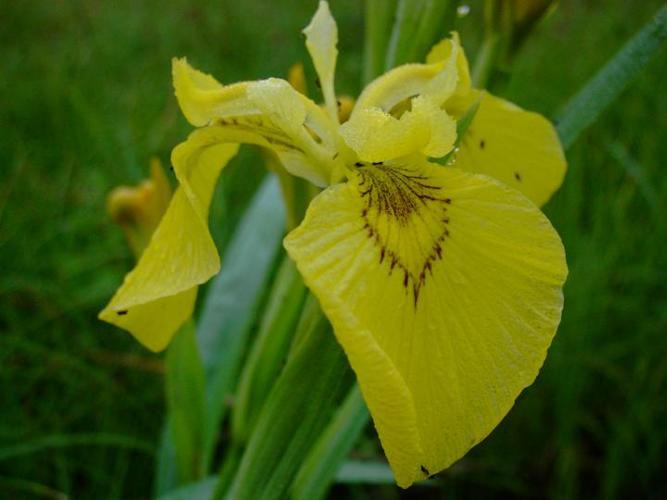
Label: yellow iris